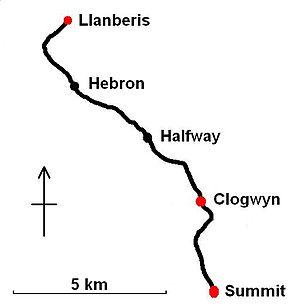
Le Snowdon Mountain Railway est un chemin de fer à crémaillère à voie étroite qui relie Llanberis au sommet du mont Snowdon en une distance de 7,6 kilomètres. Il s'agit du seul train à crémaillère public du Royaume-Uni. Les trains à wagon unique sont propulsés soit par des locomotives à vapeur soit Diesel. Des autorails et des rames automotrices ont également été utilisées.